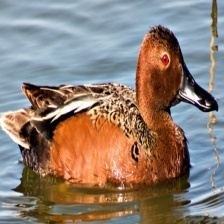
Species: CINNAMON TEAL
Scientific name: ANAS CYANOPTERA
ImageNet parent category: drake